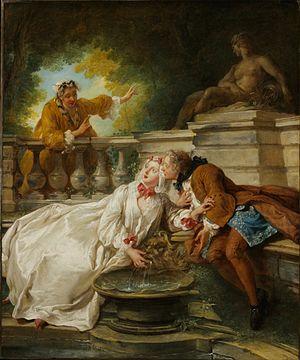
Jean-François de Troy, né le 27 janvier 1679 à Paris et mort le 26 janvier 1752 à Rome, est un peintre et dessinateur de tapisseries français.